Core Curriculum (Columbia College)

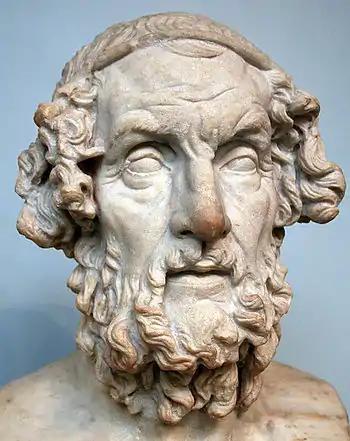
The "Iliad", traditionally attributed to the Greek poet Homer, is one of the few works that has never left the Core Curriculum.

The "General Honors" course was instituted in 1920, formed around a list of "Great Books" created by professor John Erskine, who would go on to create the core curriculum at the University of Chicago. The course was discontinued in 1929, but was resurrected three years later as the "Colloquium in Important Books". The Great Books curriculum was officially incorporated into the Core in 1937 with the inauguration of the humanities sequence, which consisted of "Humanities A", a first-year survey of Western literature and philosophy from classical antiquity to the end of the 18th century, and "Humanities B", a sophomore elective that covered the visual arts and music. Structured after "Contemporary Civilization", "Humanities A" expected students to read one book per week, a workload that placed unique burdens on freshmen. "Humanities A" would eventually morph into the modern "Masterpieces of Western Literature" course, while "Humanities B" split into "Music Humanities" and "Art Humanities" in 1941. The list of books read in "Literature Humanities" would constantly shift over time; the first female author to be included in the curriculum was Jane Austen with the addition of "Pride and Prejudice" to the syllabus in 1985, two years after Columbia College became coeducational, while the first Black author to be incorporated into "Literature Humanities" was Toni Morrison, whose "Song of Solomon" was added in 2015.